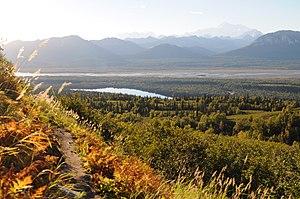
Le parc d'État Denali est un parc d'État d'Alaska aux États-Unis. D'une superficie de 1 249,71 kilomètres carrés, il est situé à l'est du parc national et réserve de Denali, le long de la George Parks Highway. Ce parc n'est pas aménagé, hormis deux zones de pique-nique, trois terrains de camping, dont celui qui borde Byers Lake ainsi que le départ de deux sentiers de randonnée.